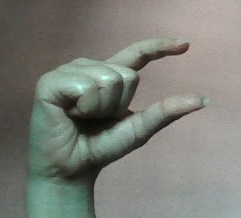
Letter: dal